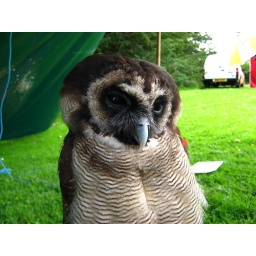
Never met an animal with a face like his. I'm in love with him.